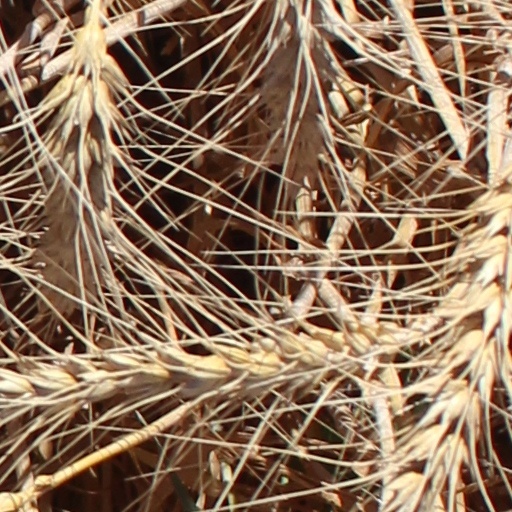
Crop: wheat